Mega Millions

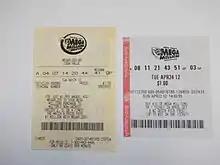
Mega Millions lottery tickets from New Jersey (left) and New York (right): See below for rule variations among the game's members, including which lotteries offer the Just the Jackpot option

On October 13, 2009, the Mega Millions consortium and Multi-State Lottery Association (MUSL) reached an agreement in principle to cross-sell Mega Millions and Powerball in American lottery jurisdictions, with the two groups referred to as the "Mega Power Lottery" by many users. The expansion occurred on January 31, 2010, as 23 Powerball members began selling Mega Millions tickets for their first drawing on February 2, 2010; likewise, 10 Mega Millions members began selling Powerball tickets for their first drawing the next day. Montana (joining Mega Millions on March 1, 2010) was the first jurisdiction to add either game after the cross-sell expansion. Nebraska (March 20, 2010), Oregon (March 28, 2010), Arizona (April 18, 2010), Maine (May 9, 2010), Colorado, and South Dakota (the latter two on May 16, 2010) also have joined Mega Millions since the expansion.